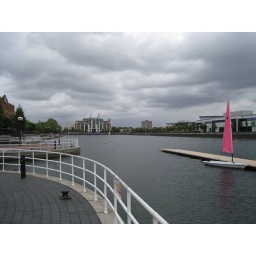
Today no large ships enter the Salford Quays, instead small sailing boats rule the waves in the confined spaces.